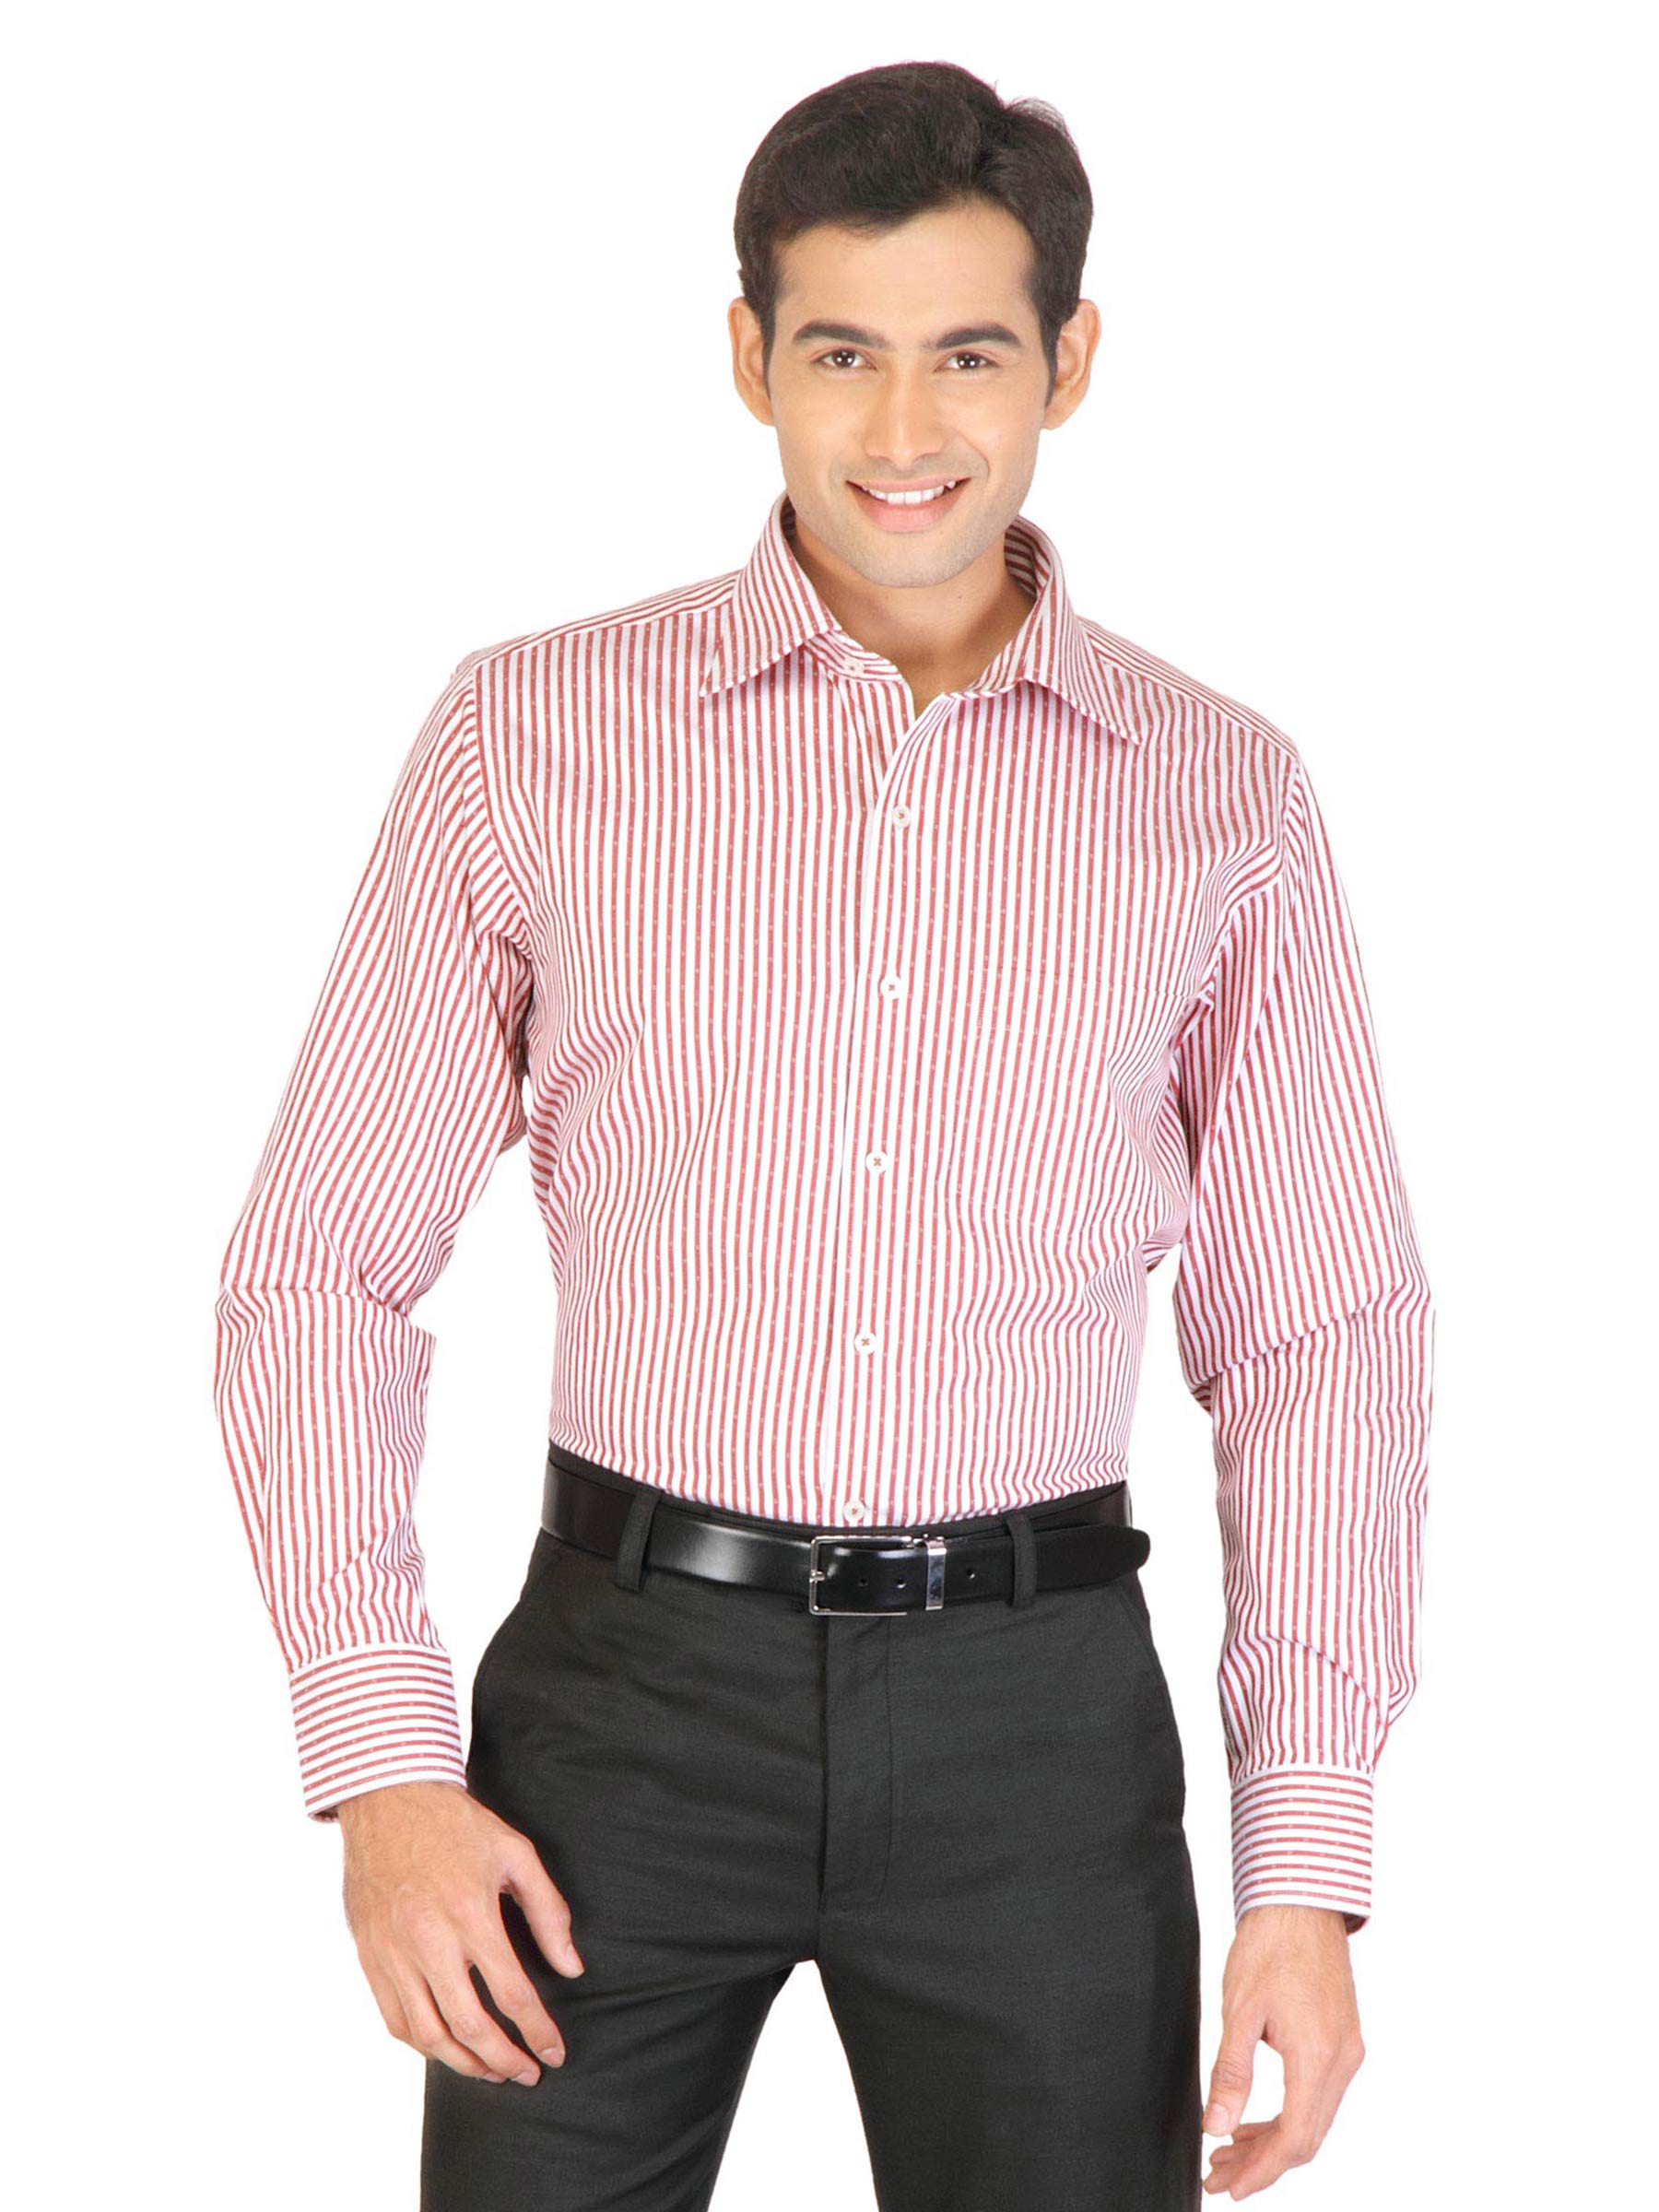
Genesis Men Stripes Red Shirts
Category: Apparel / Topwear / Shirts
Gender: Men
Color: Red
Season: Fall 2011
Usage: Formal